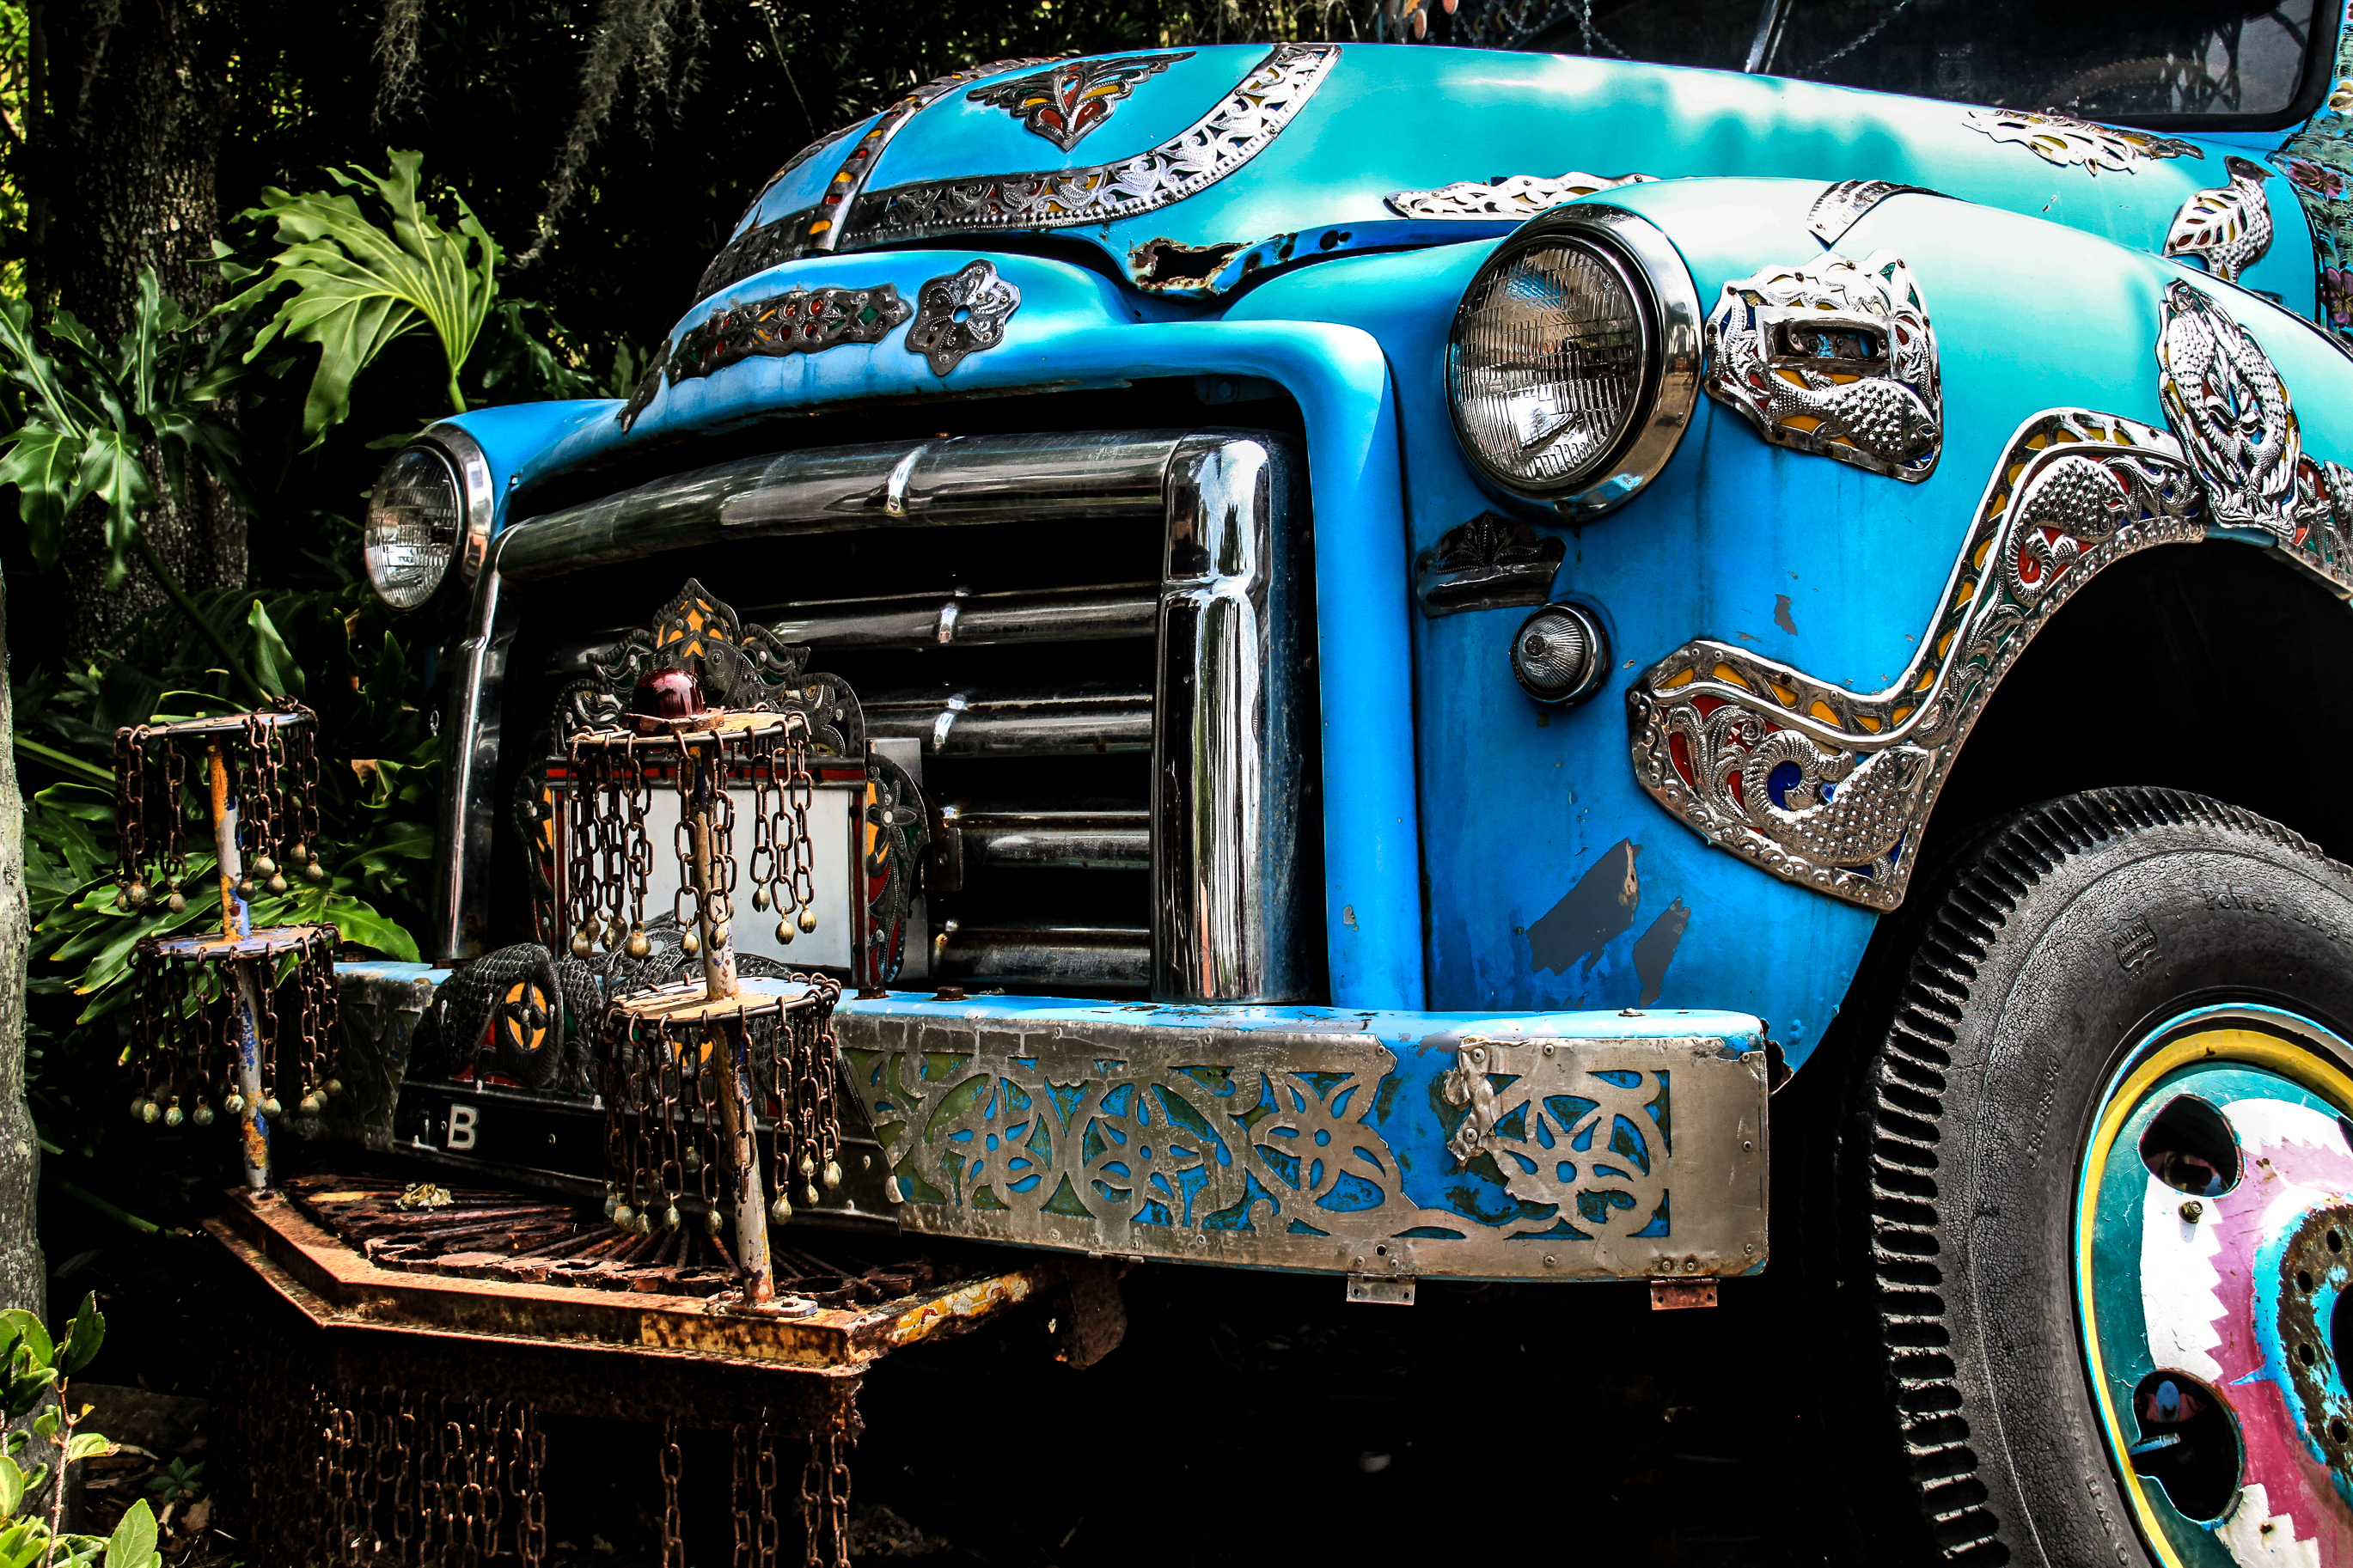
car, wheel, animal, truck, vehicle, usa, motor vehicle, vintage car, disney, unitedstates, engine, estadosunidos, camion, kingdom, us, florida, orlando, wintergarden, animalkingdom, antique car, hot rod, auto show, land vehicle, automobile make, automotive design, custom car